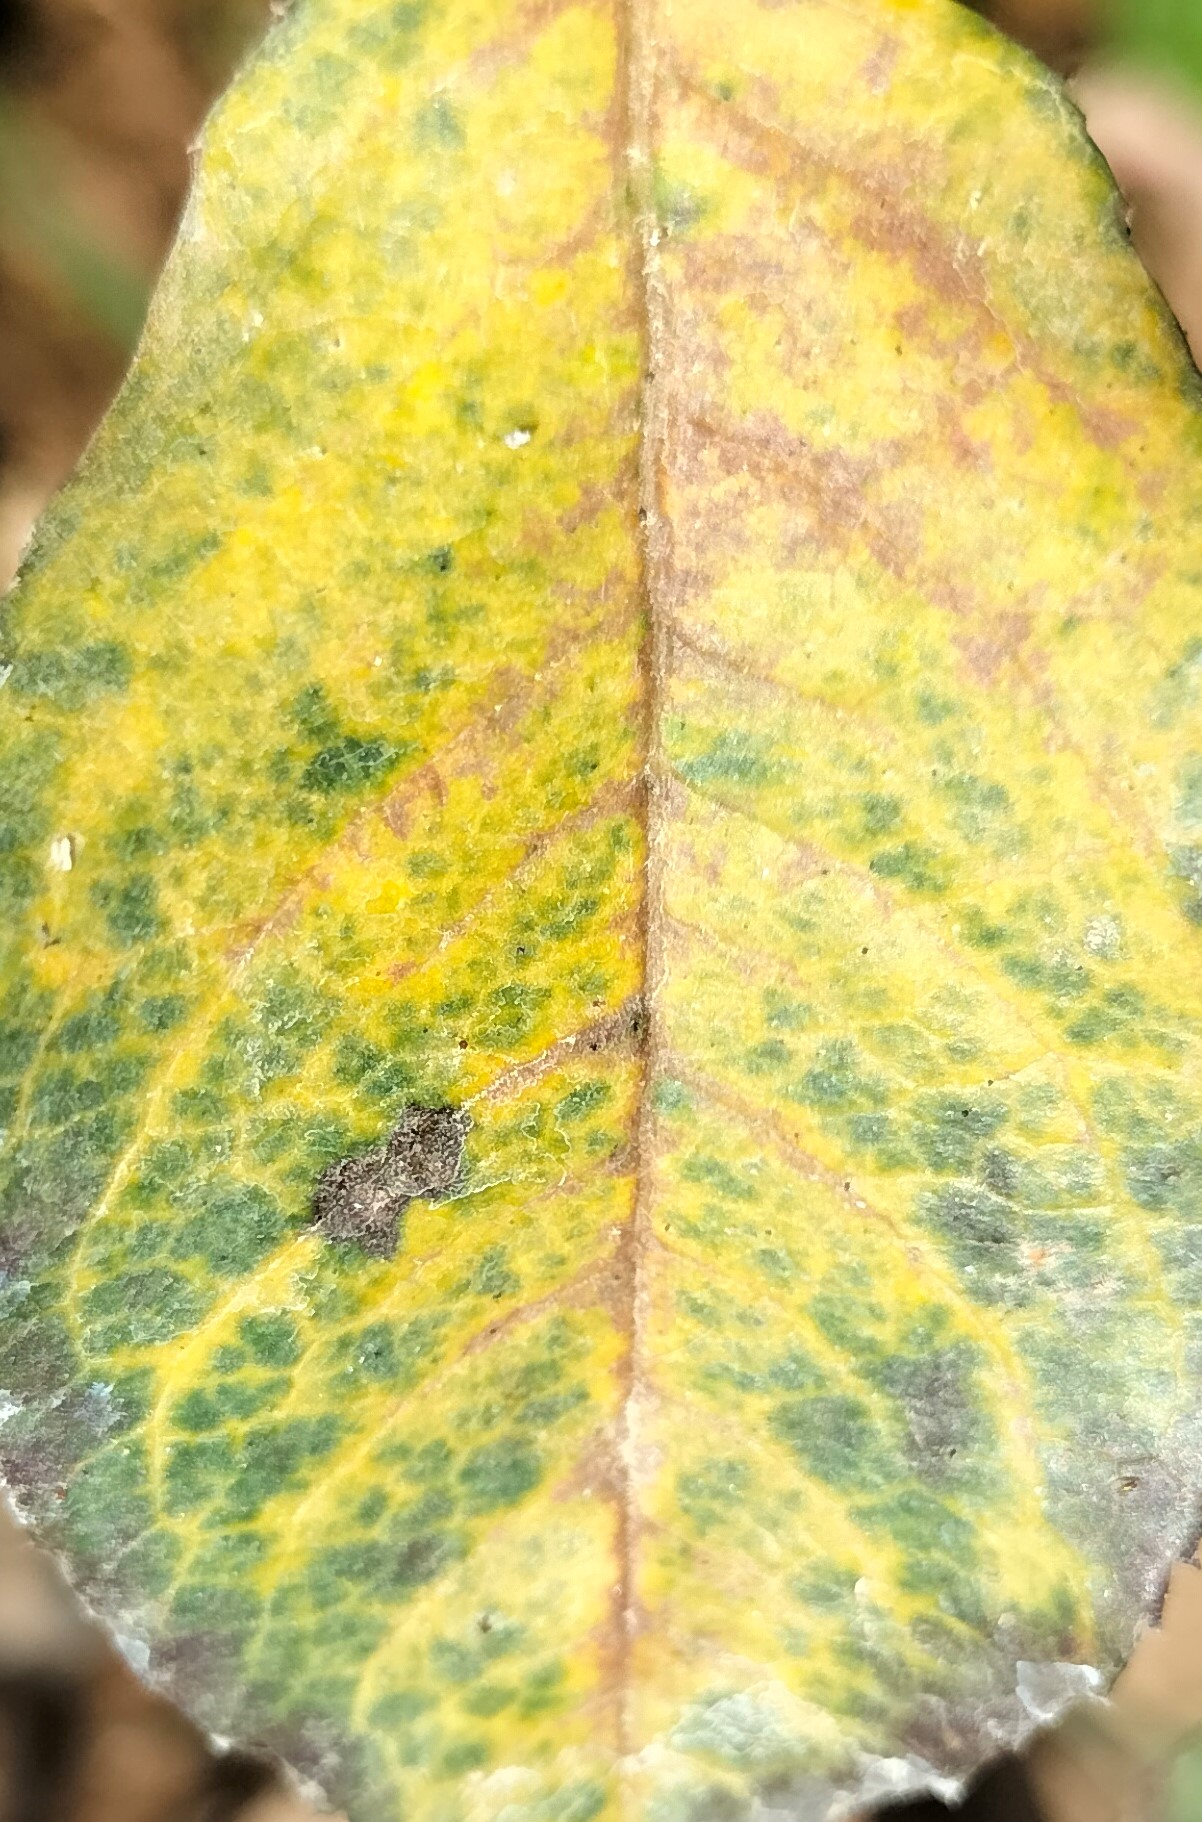
Label: Downy Mildew